Dive Bomber (film)

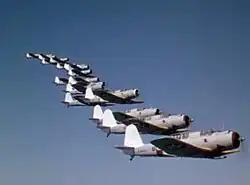
Vought SB2U Vindicators of VB-3 in formation, as seen in the opening scenes

"Dive Bomber" is characterized as "Warner's tribute to the pre-Pearl Harbor U.S. Navy". Based on a screenplay adapted from an original story by Commander Frank "Spig" Wead, USN (Ret), "Dive Bomber" features spectacular flying scenes (as in other films with a scenario written by Wead) interwoven into a storyline of medical research undertaken to combat the effects of high g-force combat maneuvers. The "Schneider index" test playing a pivotal role in the plot in the story was actually a cardiovascular fatigue test familiar to pilots of the era. Developed in 1918 by Major Edward C. Schneider, an aviation medicine pioneer with the Air Service of the AEF, it was widely used by the military until World War II, when statistical analysis showed that a much simpler measurement was equally effective.